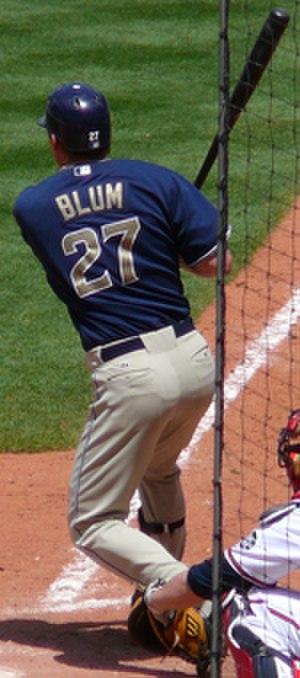
Geoffrey Edward Blum est un joueur de baseball ayant joué dans les Ligues majeures de 1999 à 2012.